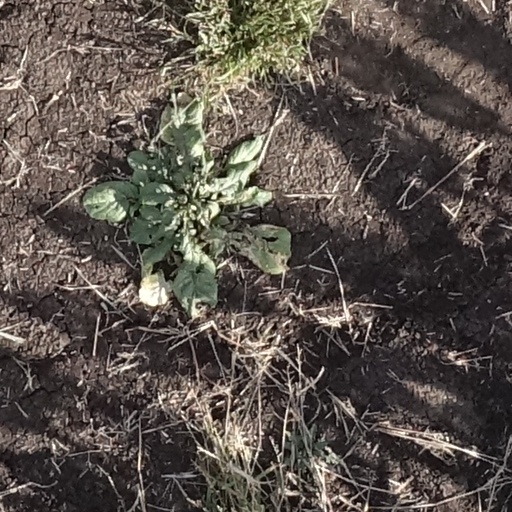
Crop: sorghum